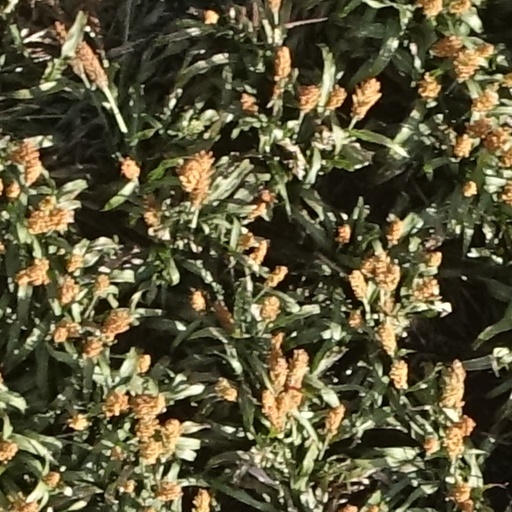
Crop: sorghum